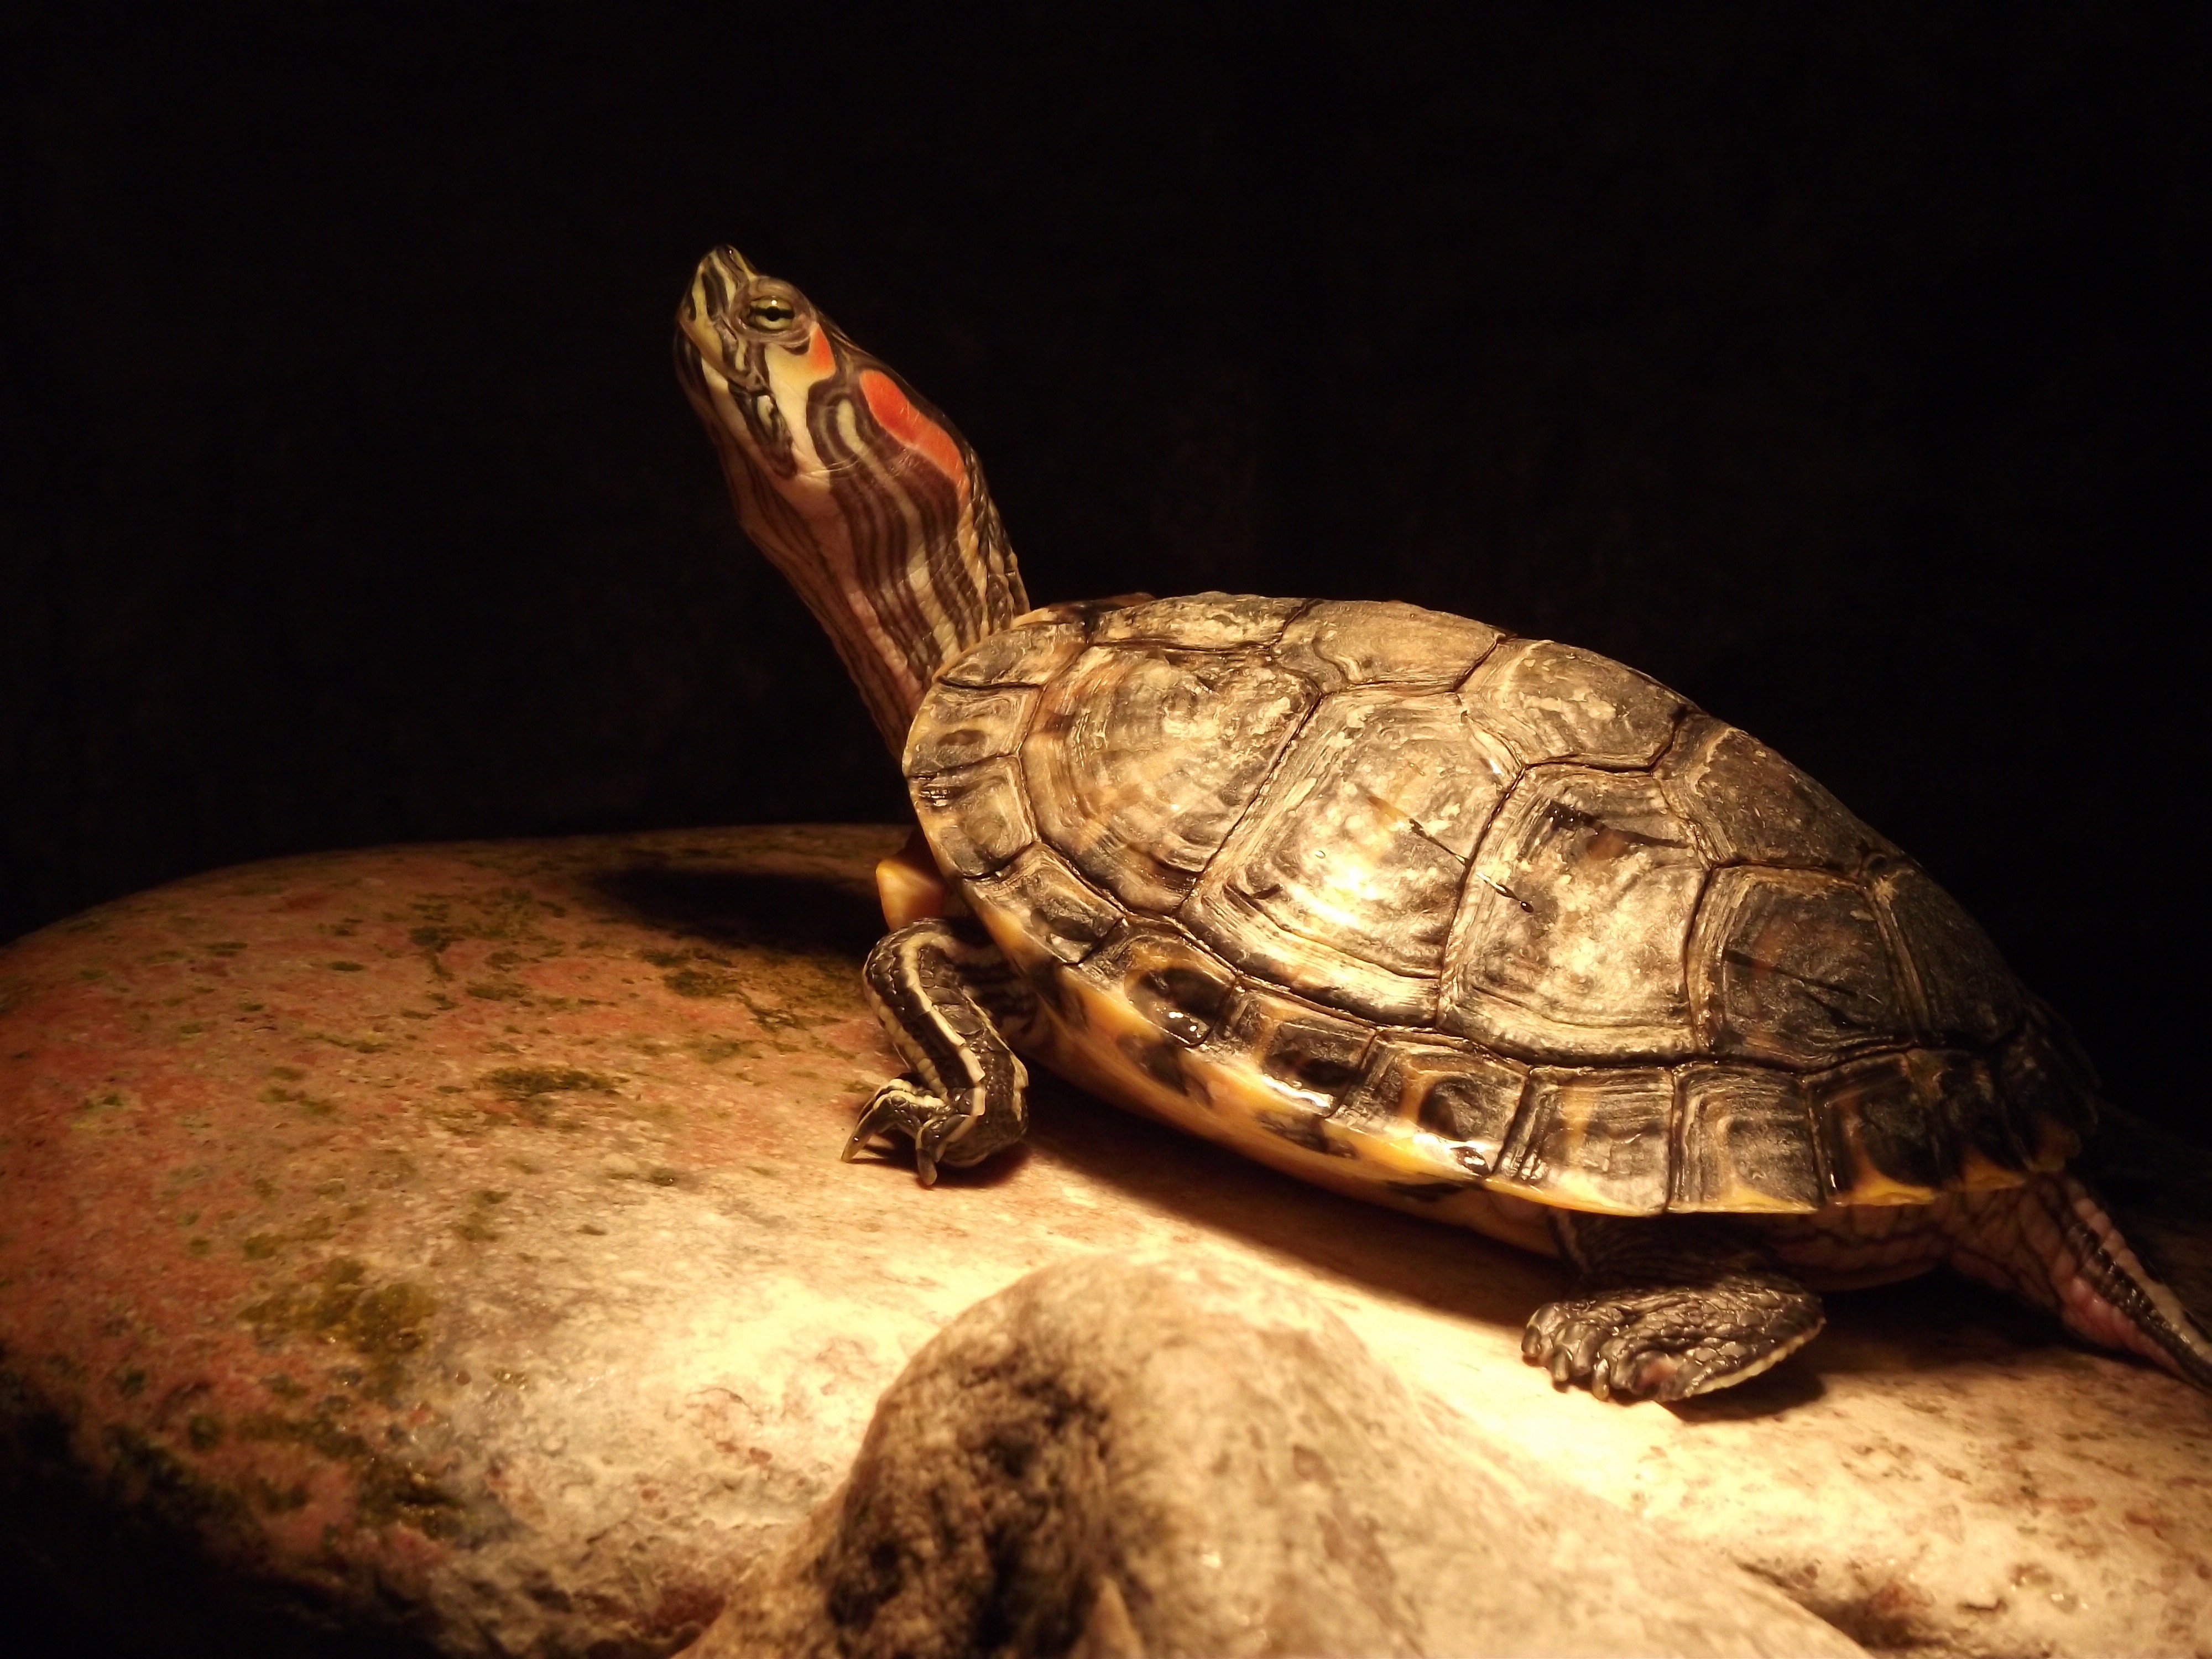
sun, animal, turtle, reptile, fauna, tortoise, vertebrate, box turtle, loggerhead, emydidae